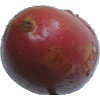
Label: Potato Red Washed 1